Nambassa

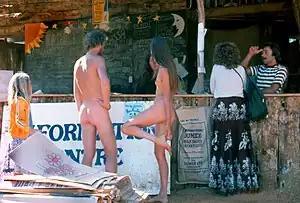
1981 Nambassa Village Market

attendance had already reached its maximum capacity. At 3 am Saturday morning Peter was on the phone negotiating paddocks from neighbouring farms, while Fred, Mike and Bernie were out in the dead of night with bolt cutters, removing fences to allow cars and campers into newly acquired festival acreage. By 11 am Saturday morning on opening day, the traffic police closed the festival, and were telling people to go home, announcing on radio that the event could accommodate no more patrons. They ordered the organizers to remove the entry gates to free the roads, as vehicles and pedestrians were banked up in all directions for some 20 kilometres. But still they arrived. Some 5 kilometres towards Waihi a tent city spontaneously arose on a neighbouring farm where approximately 15,000 people parked and then walked the final leg into the festival site. Others abandoned their vehicles in Waihi itself and made the pilgrimage to Nambassa on foot.